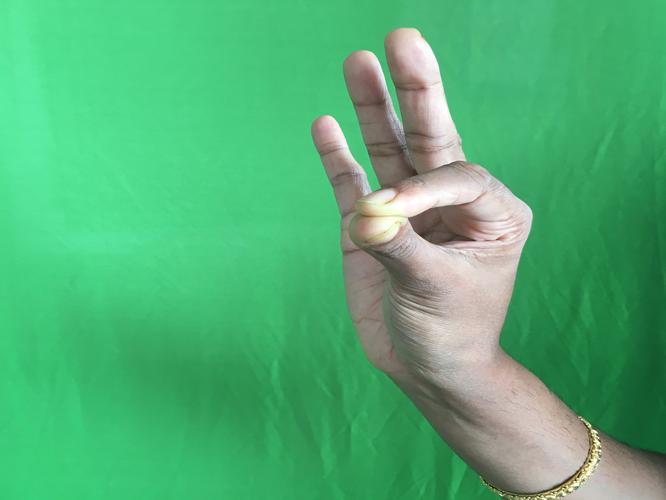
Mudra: Hamsasyam
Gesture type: single_hand